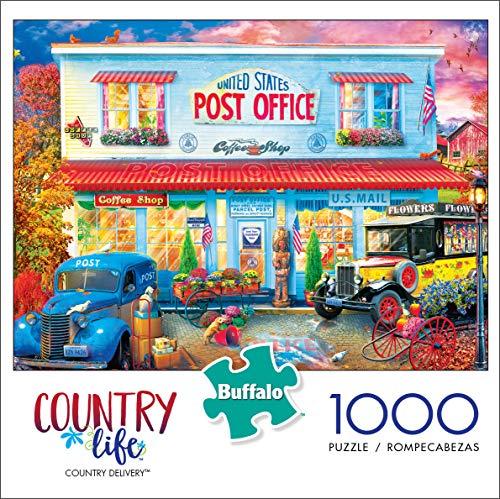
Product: Buffalo Games - Country Life - Country Delivery - 1000 Piece Jigsaw Puzzle
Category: Toys & Games | Puzzles | Jigsaw Puzzles
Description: Great Condition.
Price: $12.48
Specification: ProductDimensions:2.1x7.9x7.9inches|ItemWeight:3.52ounces|ShippingWeight:1.25pounds(Viewshippingratesandpolicies)|ASIN:B07G8RSPDP|Itemmodelnumber:11921|Manufacturerrecommendedage:14yearsandup